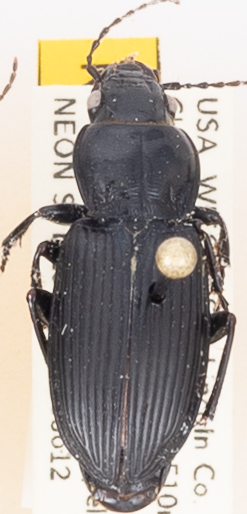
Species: Pterostichus melanarius melanarius
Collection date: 2018-06-12
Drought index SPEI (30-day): -1.444
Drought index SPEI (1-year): -0.152
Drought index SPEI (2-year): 1.93